Honey Boy (film)

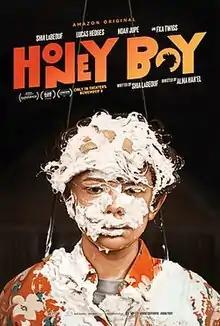
Theatrical release poster

Honey Boy is a 2019 American drama film directed by Alma Har'el and written by Shia LaBeouf, loosely based on his childhood and his relationship with his father. The film stars LaBeouf, Lucas Hedges, Noah Jupe and FKA Twigs.